Jake Lappin

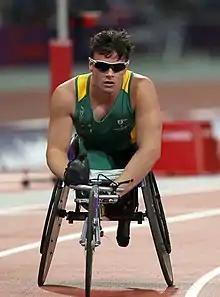
Lappin at the 2012 London Paralympics

Lappin competes in the T54 classification, and specialises in the 400 metre and 800 metre wheelchair events. He is a member of the Glenhuntly Athletic Club.